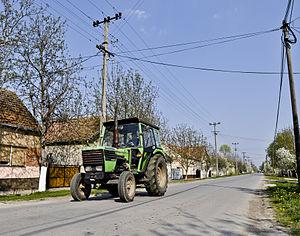
Vojka est une localité de Serbie située dans la province autonome de Voïvodine. Elle fait partie de la municipalité de Stara Pazova dans le district de Syrmie. Au recensement de 2011, elle comptait 4 752 habitants.